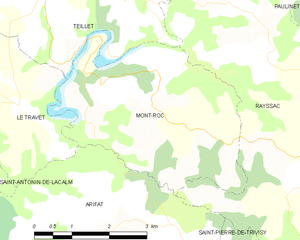
Carte de la commune française de code INSEE 81183 - Mont-Roc